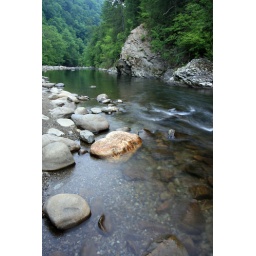
little river near townsend great smoky mountains national park blount co tn 3